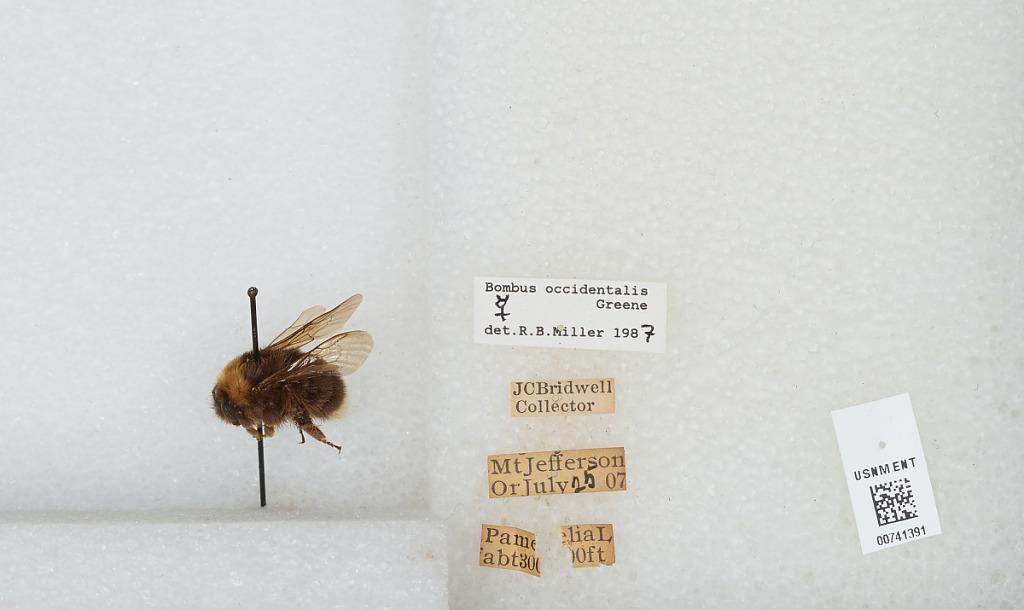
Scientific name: Bombus (Bombus) occidentalis Greene
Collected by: J. Bridwell
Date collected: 1907-7-25
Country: United States
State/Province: Oregon
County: Linn
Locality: Mount Jefferson, Pamelia Lake
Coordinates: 44.6517, -121.845
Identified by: Miller, R. B.